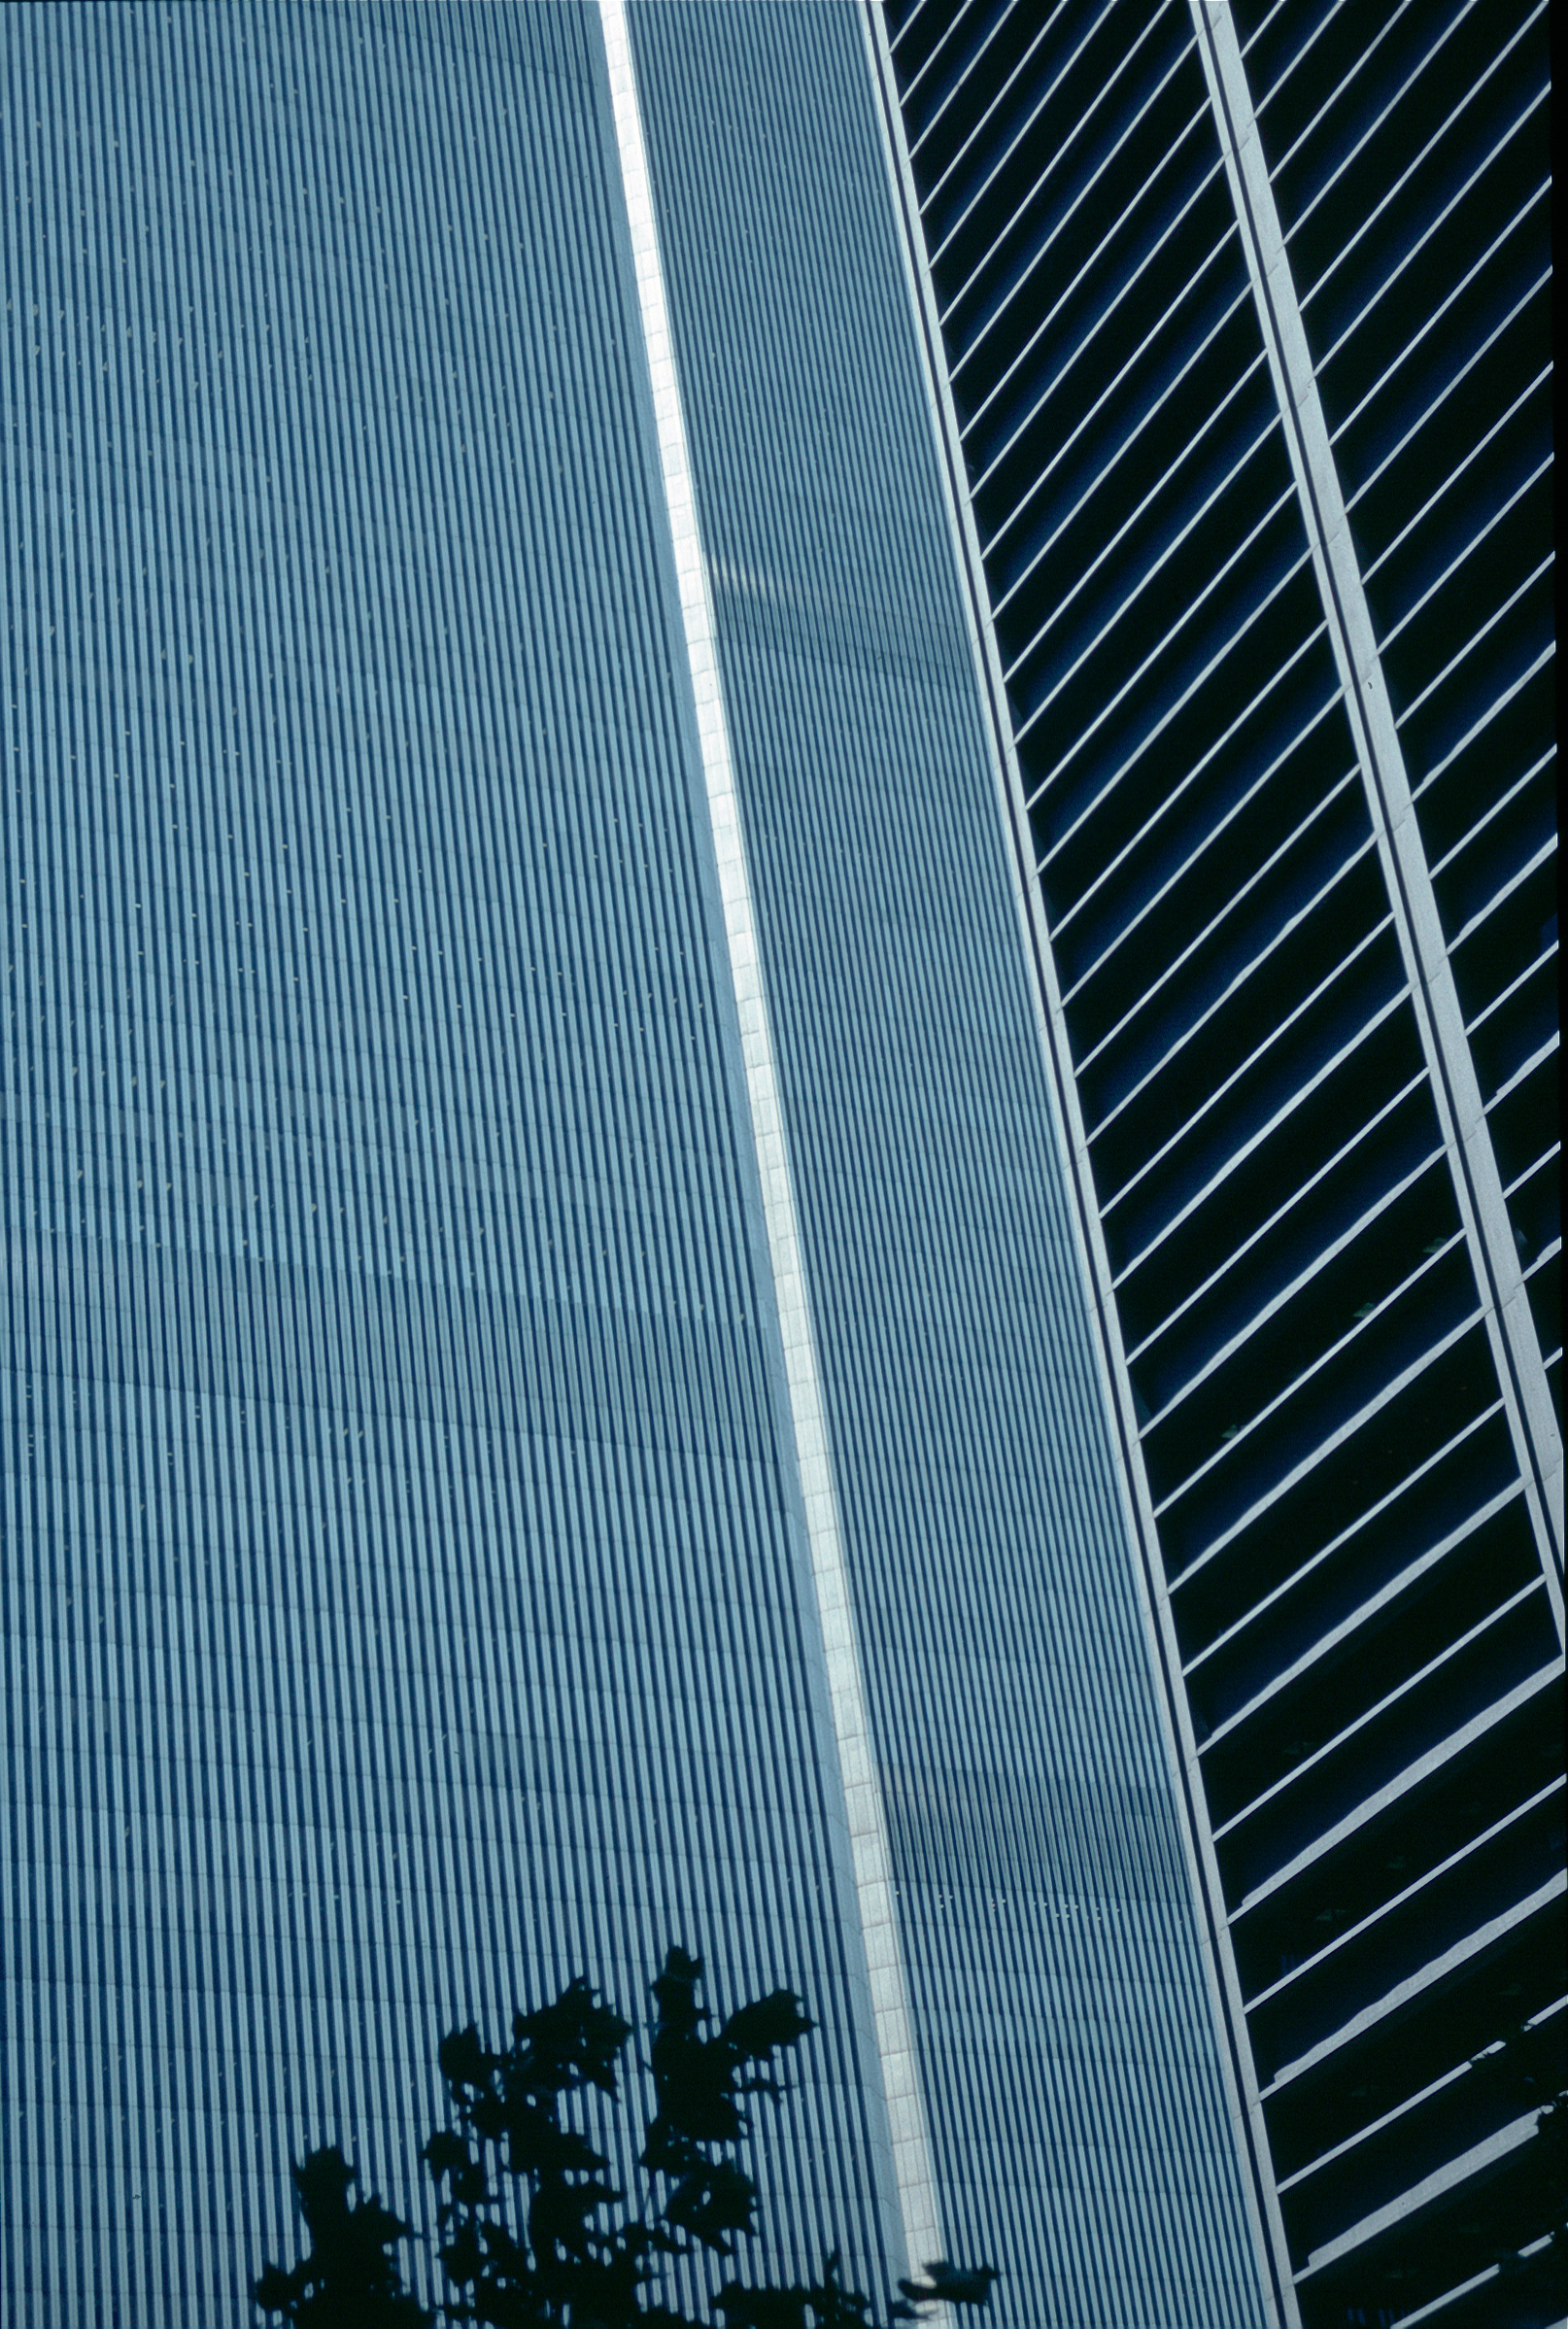
new york, twin towers, world trade center, contrast, pattern, architecture, glass, steel, urban, city, blue, line, daytime, commercial building, skyscraper, urban area, metropolitan area, sky, building, facade, metal, tower block, electric blue, parallel